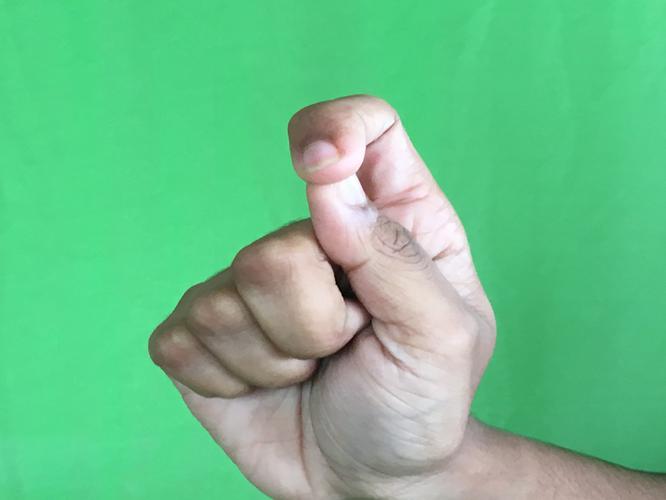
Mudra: Kapith
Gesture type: single_hand